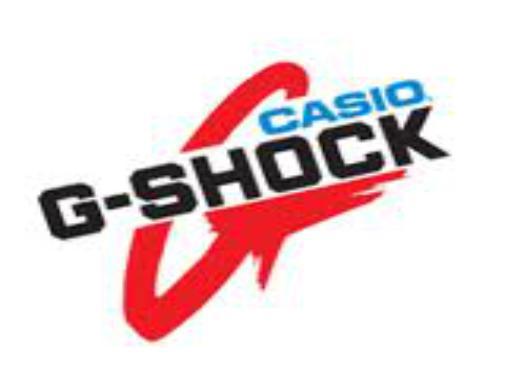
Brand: Casio
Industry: Clothes